Chagri Monastery

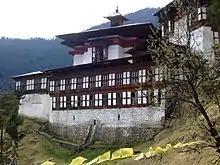

Chagri Dorjeden Monastery, also called Cheri Monastery, is a Buddhist monastery in Bhutan established in 1620 by Ngawang Namgyal, 1st Zhabdrung Rinpoche, the founder of the Bhutanese state.